2015 European Le Mans Series

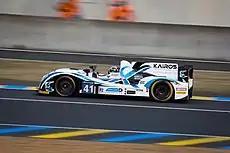
Greaves Motorsport No. 41 Gibson 015S, winner of the 2015 European Le Mans Series in the LMP2 class

The 2015 European Le Mans Series season was the twelfth season of the Automobile Club de l'Ouest's (ACO) European Le Mans Series. The five-event season began at Silverstone Circuit, in conjunction with the FIA World Endurance Championship, on 11 April and finished at Autódromo do Estoril on 18 October.